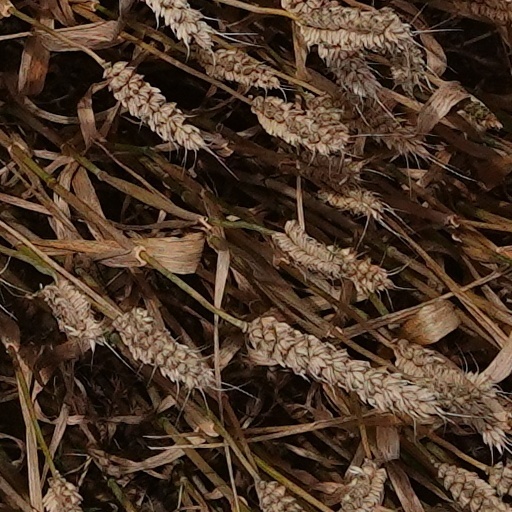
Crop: wheat